Eberbach (Baden)

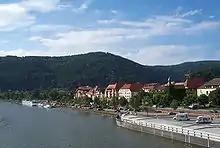
View from Neckar lookout

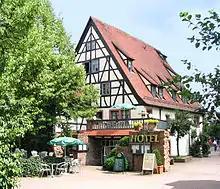
Old Bathhouse

The S 1/2 lines of the Rhine-Neckar S-Bahn run half-hourly along the Neckar Valley Railway towards Mosbach and Heidelberg/Mannheim. Moreover, regional express trains shuttle along this same right of way two-hourly bound for Mannheim and Heilbronn. Regional trains also run every two hours along the "Odenwaldbahn" to Darmstadt and Frankfurt.